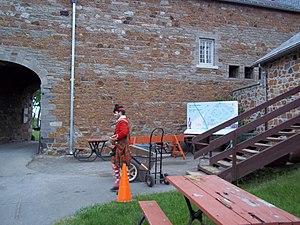
Entrée du musée Stewart de l'île Sainte-Hélène
Le 78ᵉ Fraser Highlanders servit durant la guerre de Sept Ans en Amérique de 1756 à 1763. Il joua un rôle important dans différentes batailles, soit la prise le Louisbourg en 1758 et les trois batailles - celles de Beauport et des plaines d'Abraham en 1759 et celle de Sainte-Foy en 1760 - à Québec. Le régiment fut dissous en Écosse à la suite de la signature du traité de Paris en 1763. Cependant plusieurs soldats de ce régiment, après avoir demandé la permission au gouverneur Murray, s'installèrent dans ce qui devint la province de Québec, se mariant avec des canadiennes et s'intégrant dans la population locale.